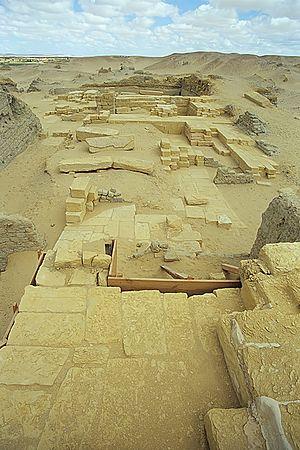
Bakchias, ou Bacchias, est un site archéologique en Égypte dans le Fayoum qui s'étend sur une surface de 400 mètres sur 300 mètres environ. Son apogée a eu lieu pendant la période gréco-romaine. Cette bourgade daterait du règne de Ptolémée II et vivait du commerce agricole avec les grandes villes d'Égypte.